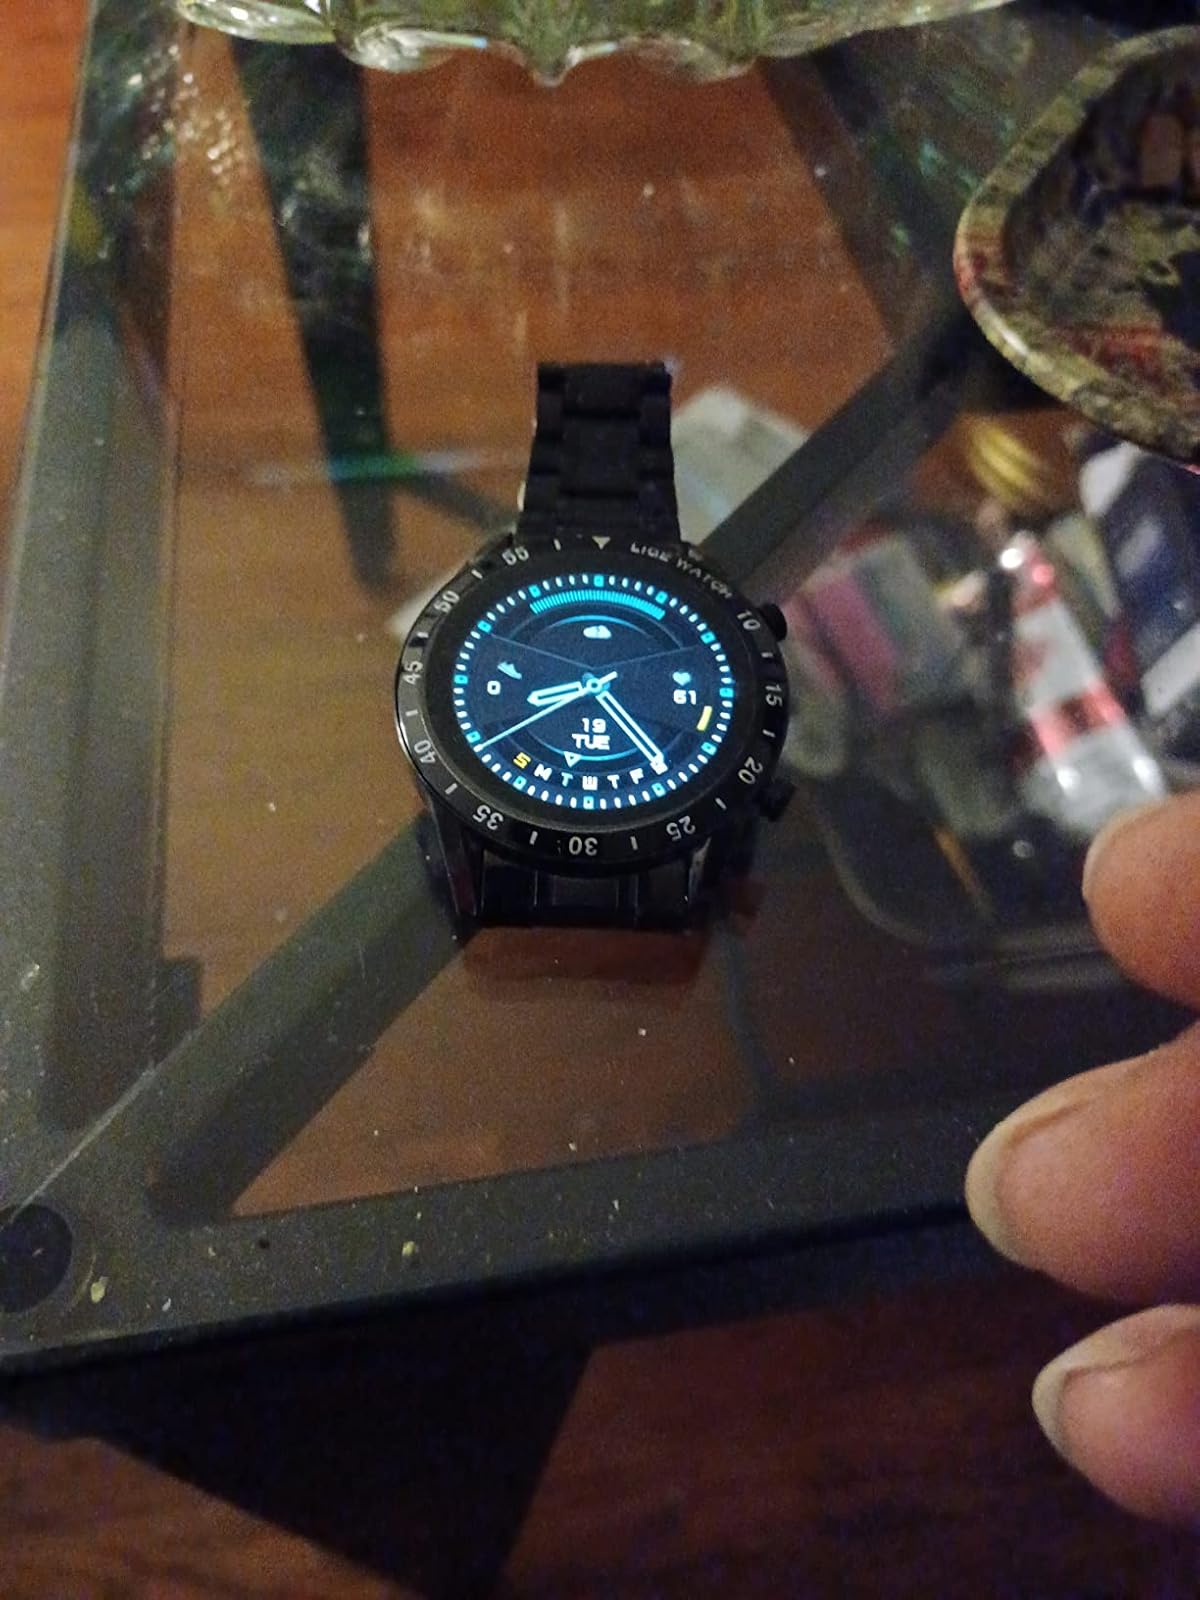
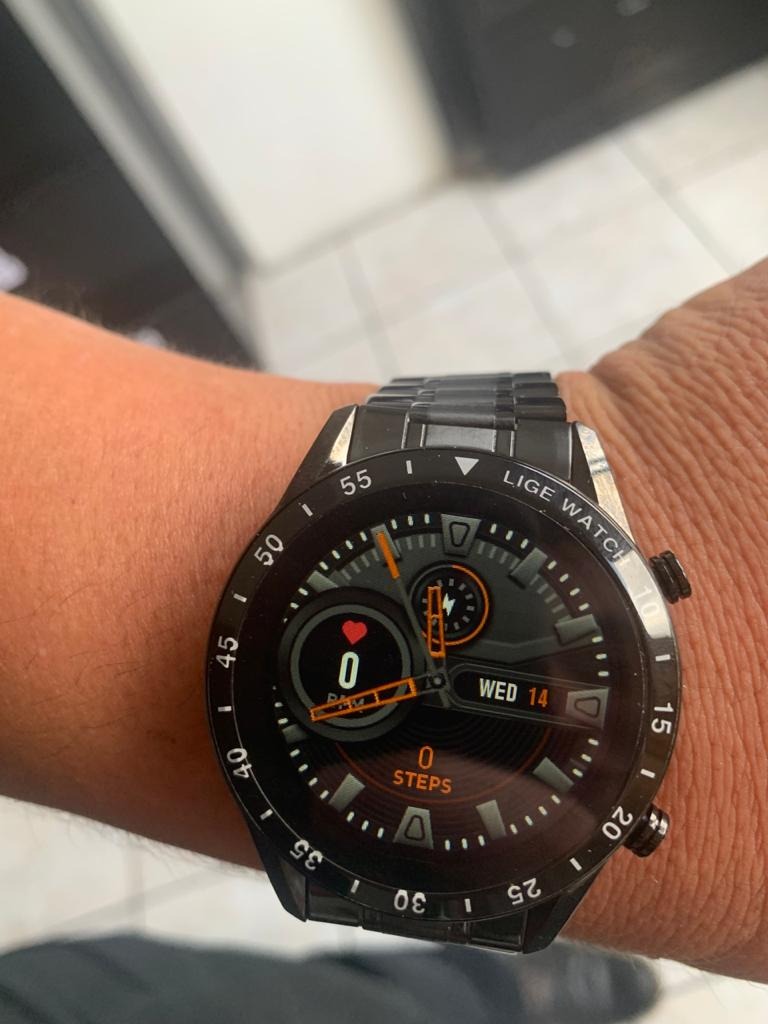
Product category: smartwatch
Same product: yes